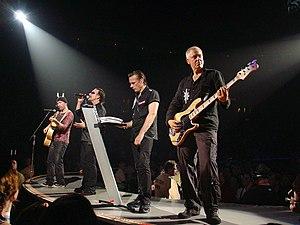
Cet article présente la chronologie de l'histoire du groupe de rock irlandais U2 :